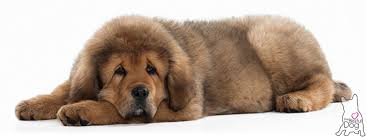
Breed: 205-n000030-Tibetan_mastiff